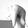
ASL letter: Q